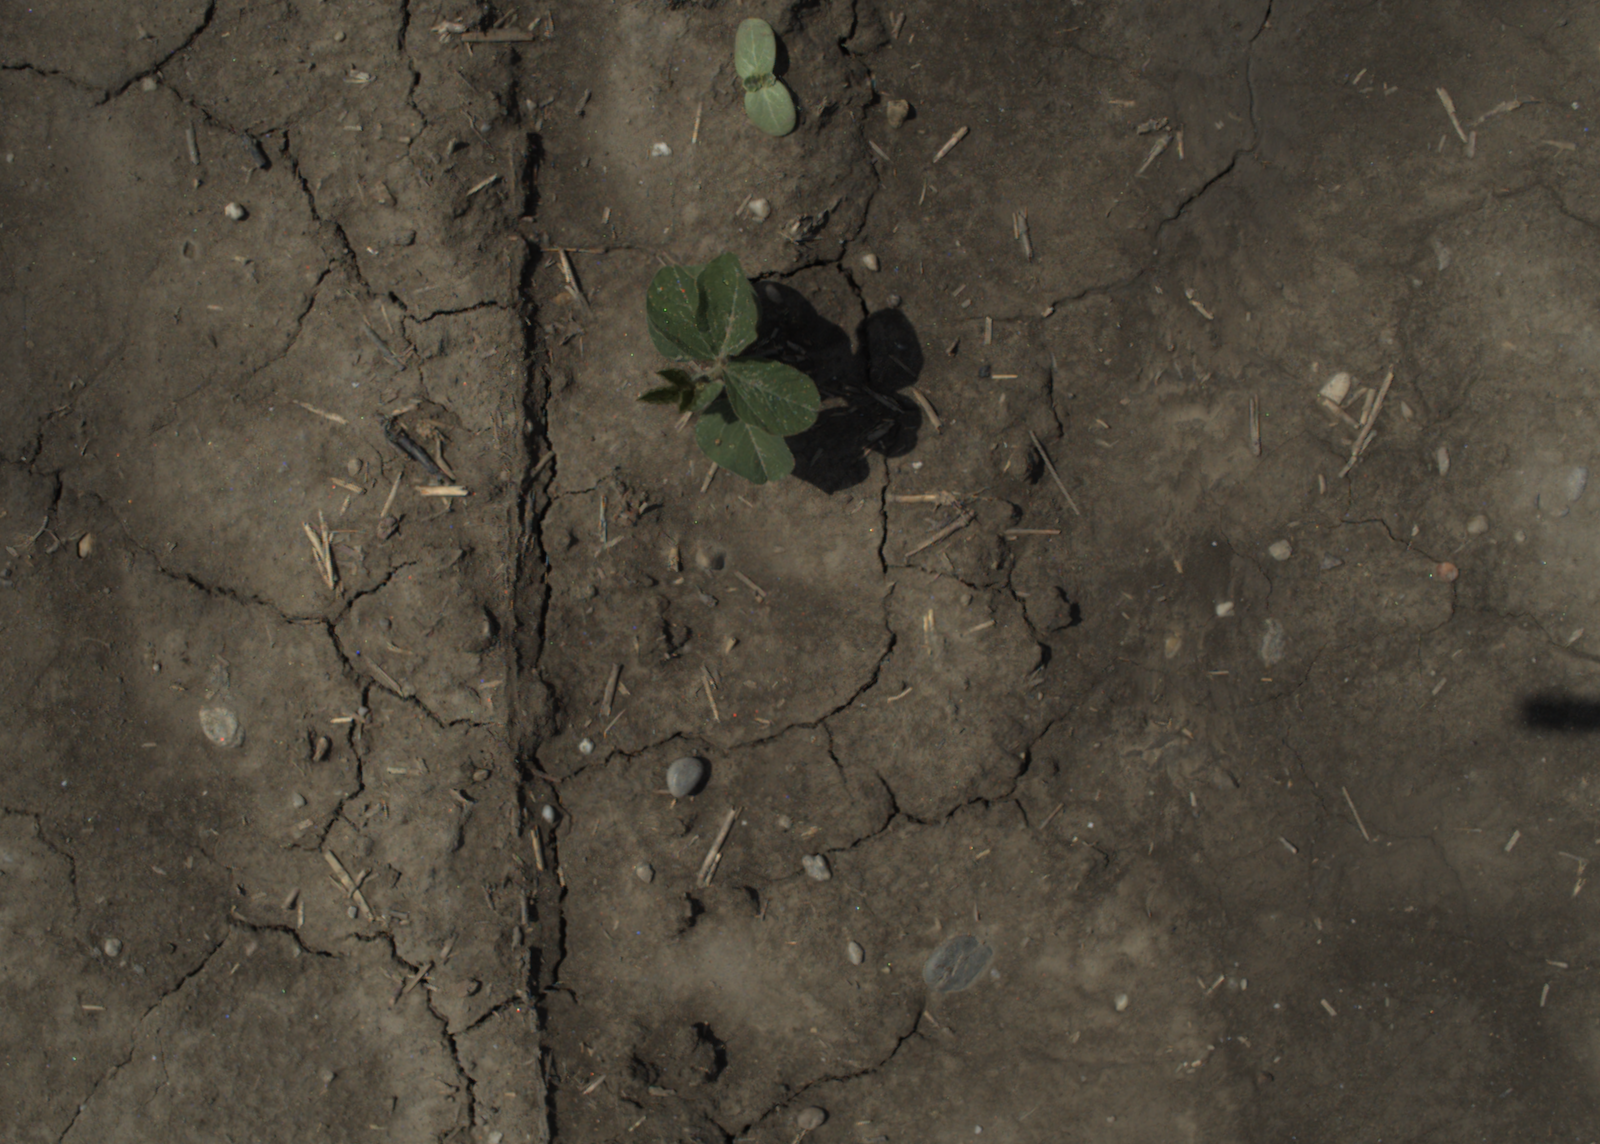
Capture date: 29.06.2021 11:30:31
Weather: sunny
Wind: strong
Seeding date: 08.06.2021
Plant canopy height (mm): 962